Kirillo-Belozersky Monastery

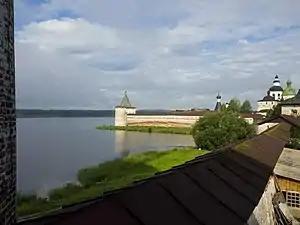
View from one of the monastery towers.

The smaller Ivanovsky priory is dedicated to St. John the Precursor, the patron saint of Ivan the Terrible. The oldest church of the priory was commissioned by Ivan's father, for the benefit of the "mendicant brethren," soon after his visit to the monastery in 1528. Subsequently, the monks incurred the tsar's displeasure by constructing St. Vladimir's Chapel over the grave of the exiled Prince Vorotynsky. Although the tsar chastised them for having broken canonical requirements, the chapel — which became the first family mausoleum in Russia — survived Ivan's reign and was expanded to its present form in 1623.